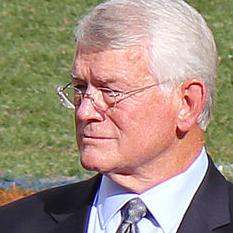
Age: 69